Type A Cipher Machine

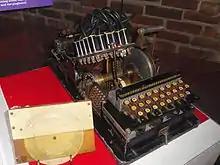
Manual and automated means by which Americans deciphered RED messages

The code was broken successfully by three independently working groups. The British solution came first, with Hugh Foss and Oliver Strachey working out the code in 1934, and Harold Kenworthy's shop producing a replica, the "J machine", a year later. American attempts to break the system waited until 1935. In the Army SIS group, the system was broken by Frank Rowlett and Solomon Kullback; for the navy, Agnes Driscoll is generally credited. (She actually solved the Orange (or M-1) cipher used by naval attaches, but as it turned out the two systems were essentially the same.) The Americans also constructed a replica machine to expedite solutions; this machine had two half-rotors to solve the vowels and consonants separately. The SIS group originally referred to it simply as the "Japanese code machine", but decided that so descriptive a term was a security risk; as it was the first Japanese machine cipher solved, they decided to start at the beginning of the spectrum, and named it "RED".